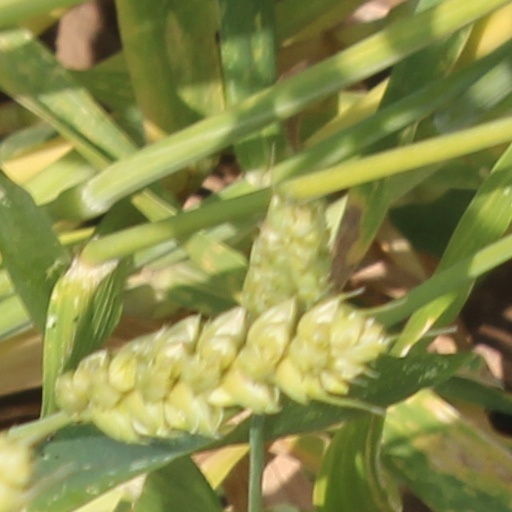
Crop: wheat